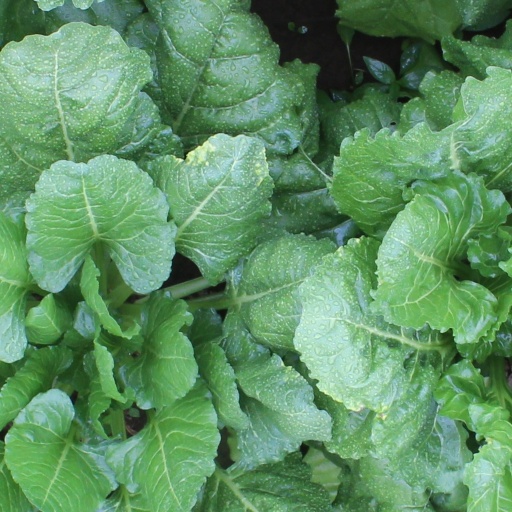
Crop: sugar beet